Doxato

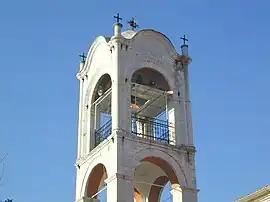
Saint Athanasios bell tower

Doxato (formerly ) is a town and municipality in the Drama regional unit, in East Macedonia and Thrace, Greece. The seat of the municipality is the town Kalampaki.